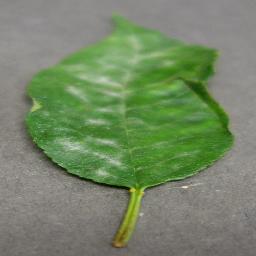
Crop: cherry
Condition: (including_sour)_powdery_mildew